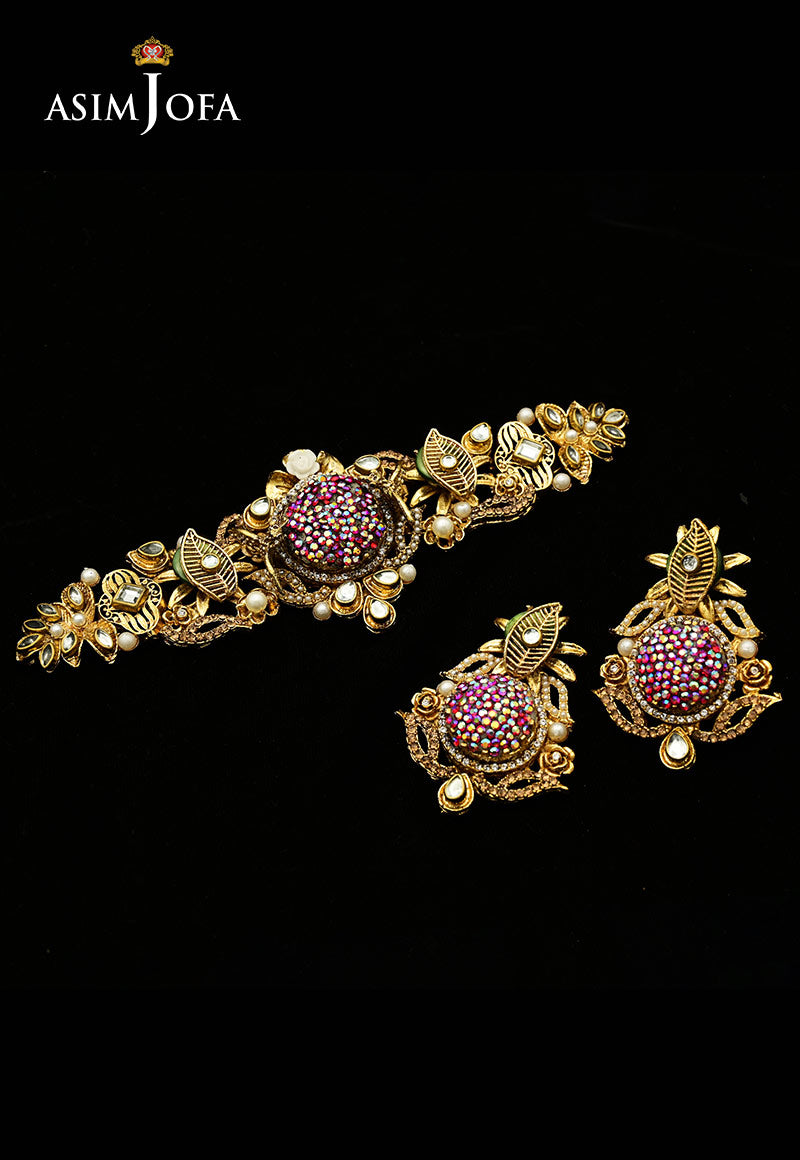
gold pink indian jewellery